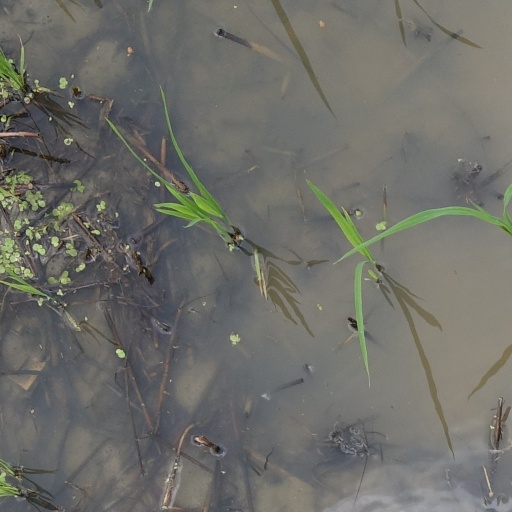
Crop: rice